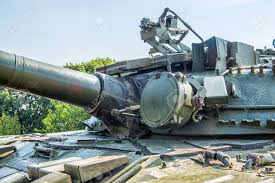
Label: T-64